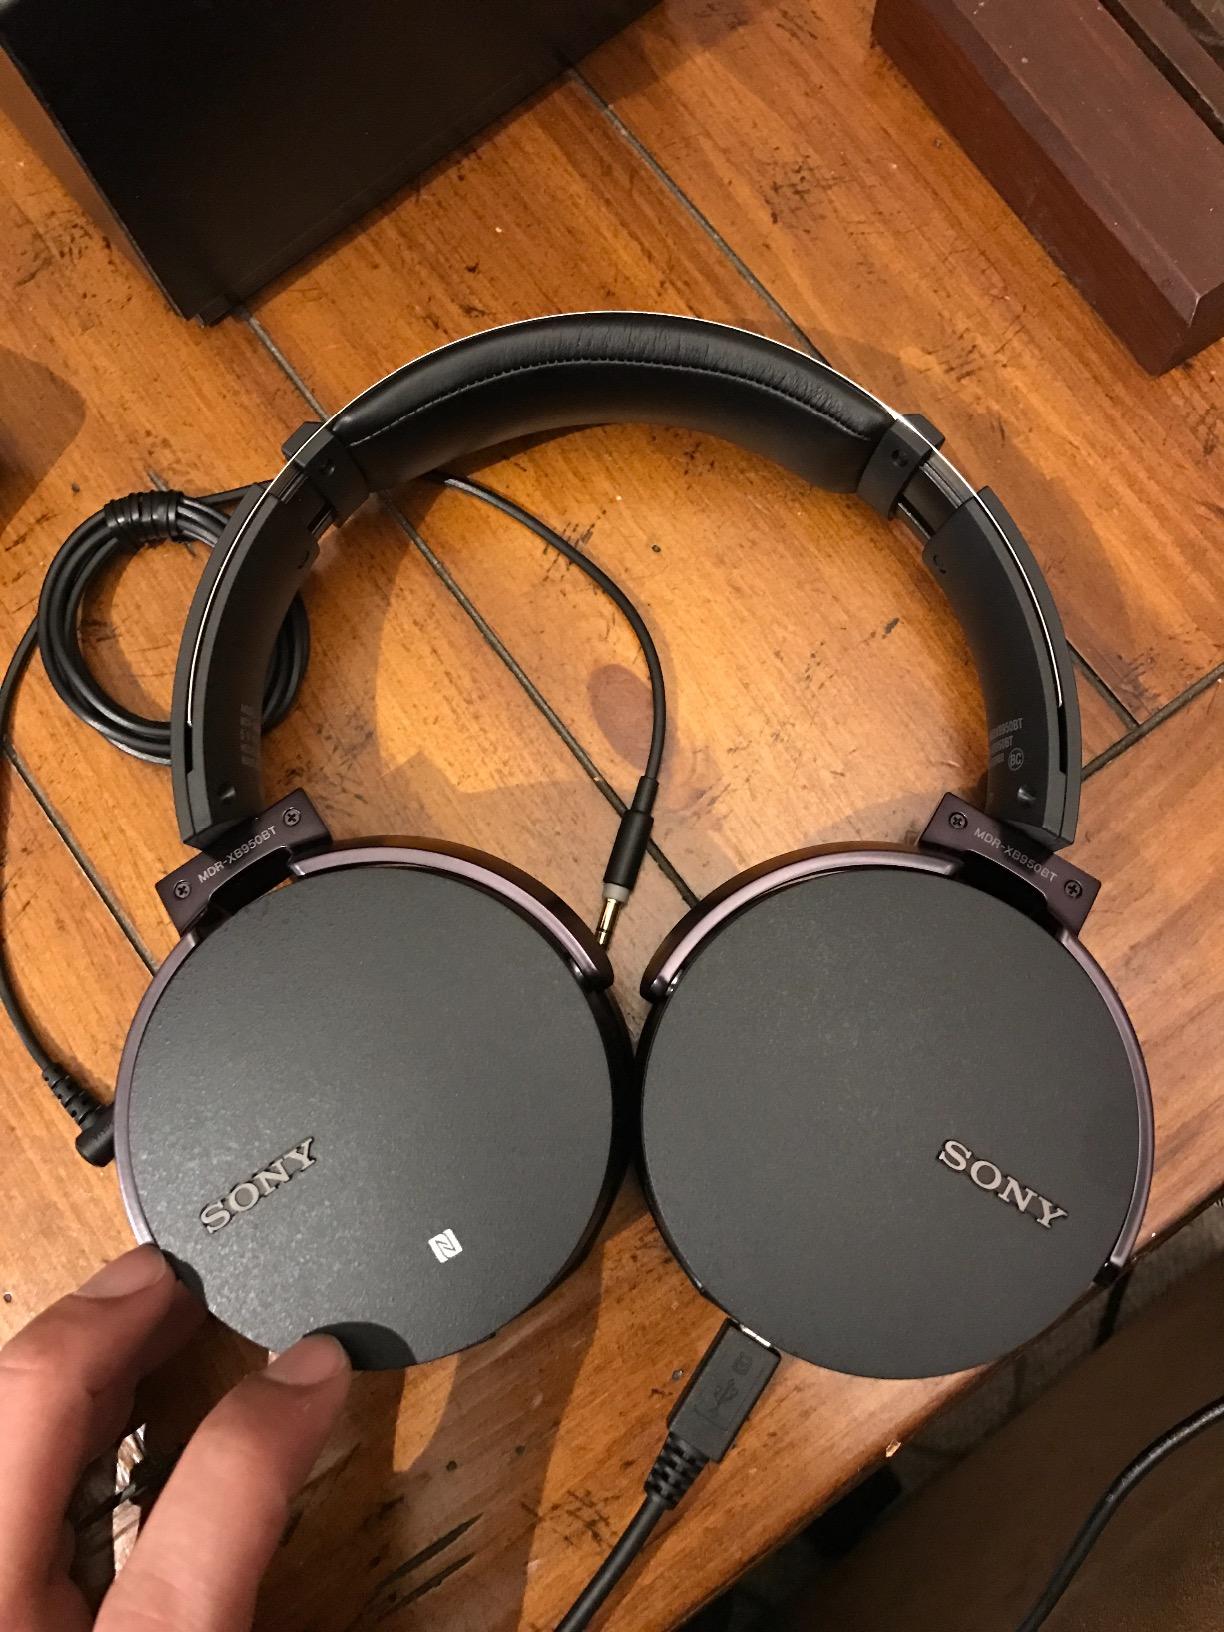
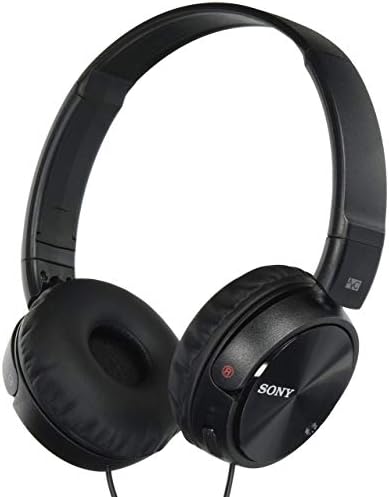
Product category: headphones
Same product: no